Albert Vilhelm Bøgh

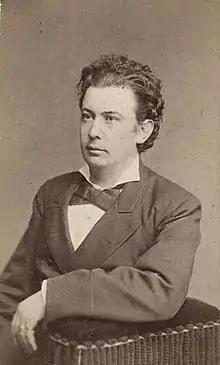
Albert Vilhelm Bøgh

He was a son of district stipendiary magistrate Ole Bøgh (1810–1872) and his wife Anna Dorothea Sagen (1809–1850). He was the brother of Johan Bøgh. On the maternal side he was a grandson of Lyder Sagen, and on the paternal side he was a nephew of archivist Vilhelm Frimann Christie Bøgh.